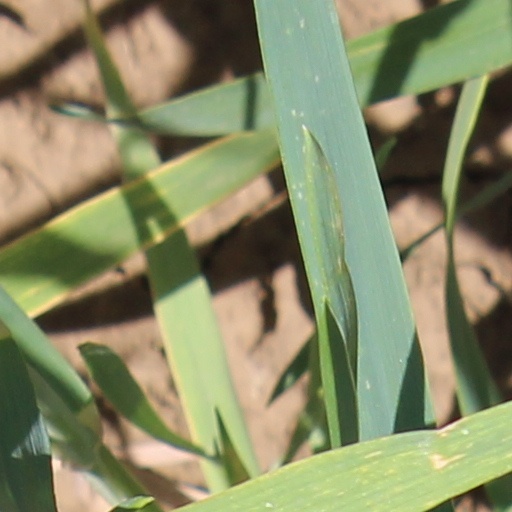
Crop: wheat